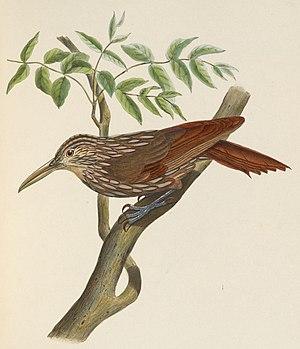
Dryocopus eburneirostris = Xiphorhynchus flavigaster mentalis (Sous-espèce de Grimpar à bec ivoire)
Le Grimpar à bec ivoire est une espèce d'oiseaux de la famille des Furnariidae.